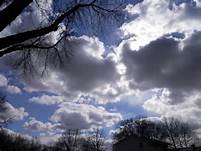
Weather: cloudy or overcast